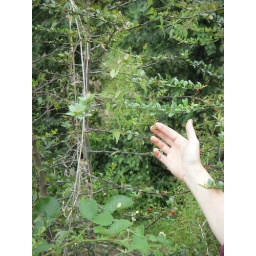
that is some sort of berry plant in the rose family in the front (the one with the oversized shamrock style leaves).